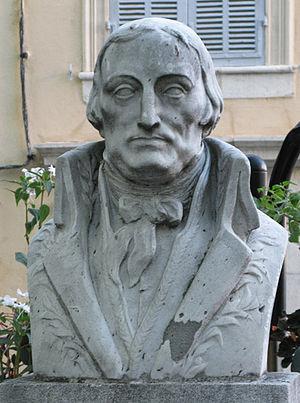
Buste en pierre de François-Juste-Marie Raynouard, historien, philologue romaniste et dramaturge français, par le sculpteur Victor Nicolas, sur la place Saint-Pierre de Brignoles (Var).
François Raynouard, né le 18 septembre 1761 à Brignoles et mort le 27 octobre 1836 à Passy, est un historien, philologue romaniste et dramaturge français.
La rue Raynouard est une rue du 16ᵉ arrondissement de Paris.
Le square Raynouard est une voie du 16ᵉ arrondissement de Paris, en France.
Cet article présente la liste des membres de l'Académie française, rangée par ordre chronologique de leur élection à chaque fauteuil. Cette liste est précédée d'une liste réduite portant uniquement sur les membres actuels et présentée successivement selon quatre modes de rangement : par ordre alphabétique, par numéro de fauteuil, par date d'élection et par date de naissance.